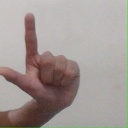
अक्षर: ल